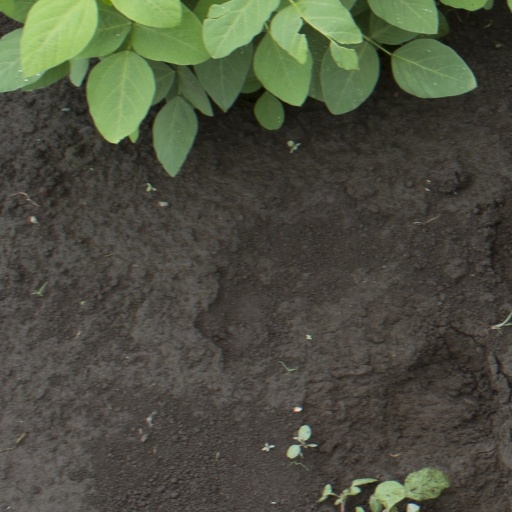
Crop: soybean